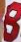
Number: 8